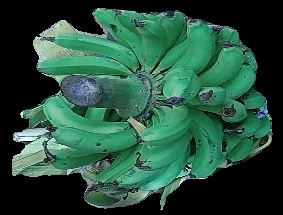
Variety: pachbale
Grade: grade3